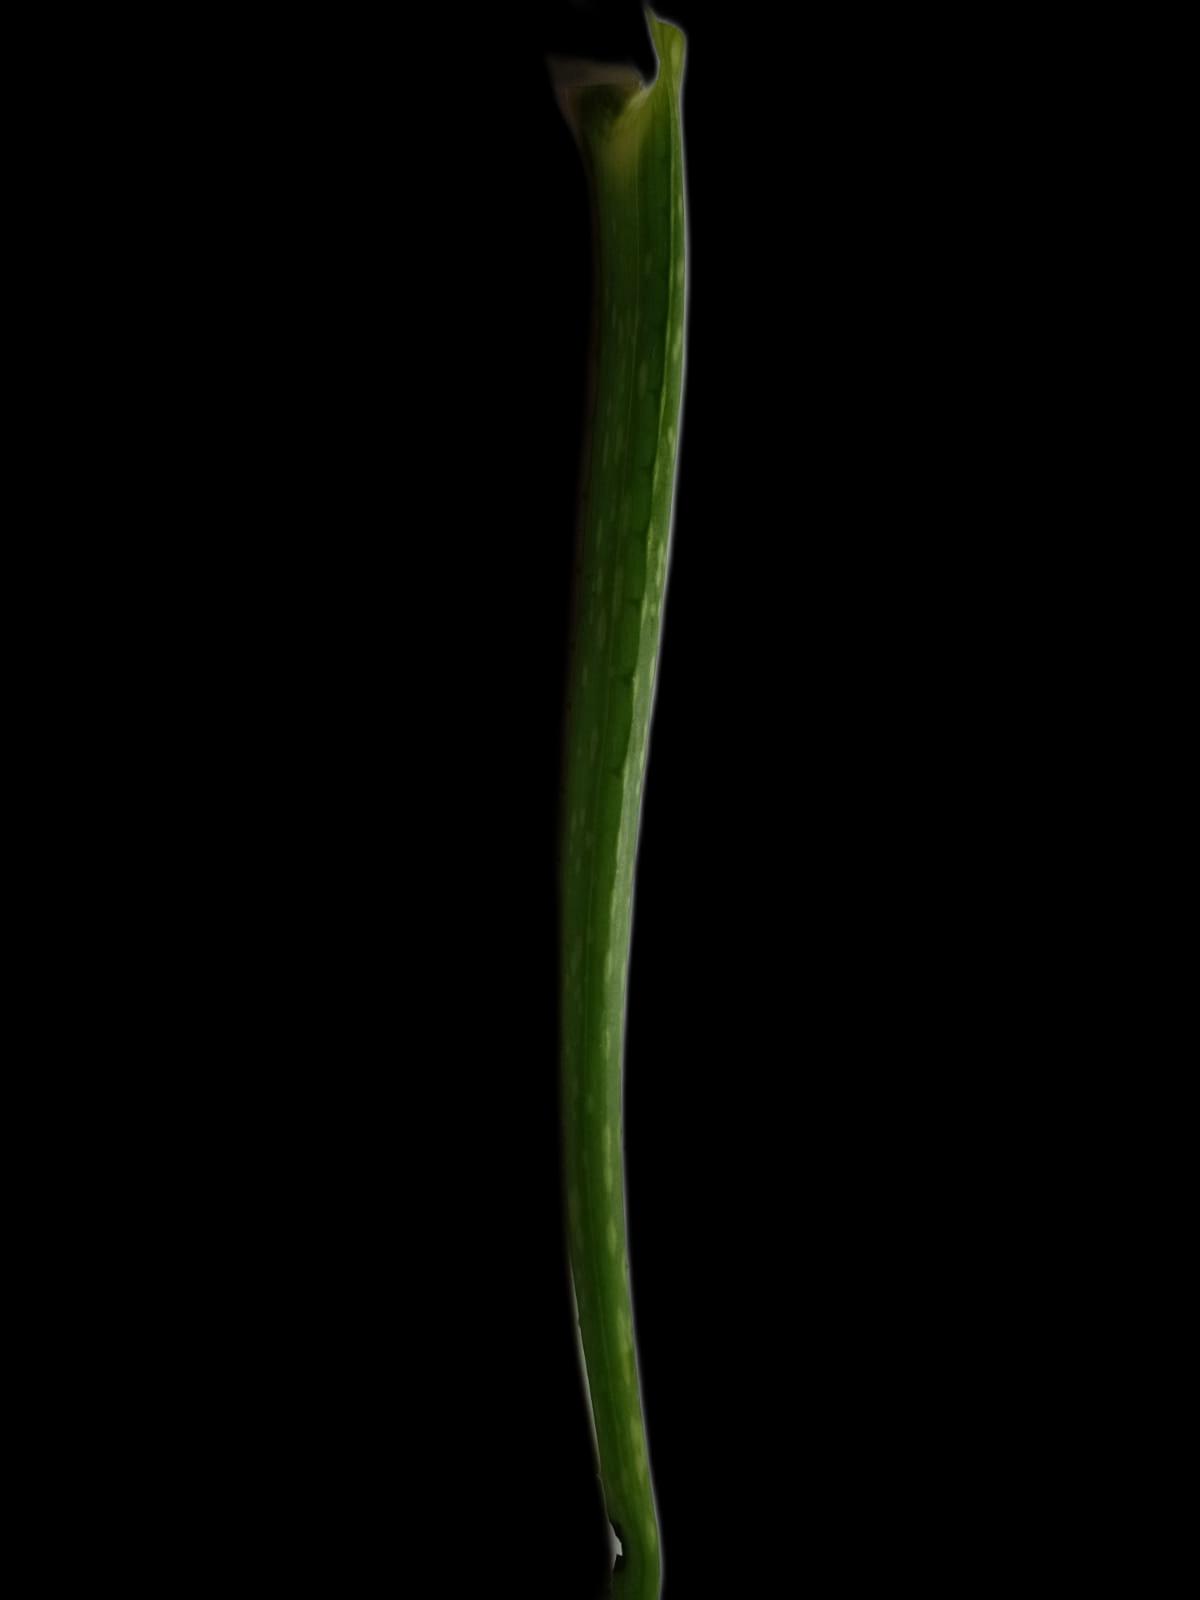
Plant: Aloe Vera